Judge for a Day

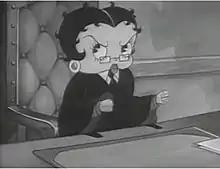
Movie screenshot.

Judge for a Day is a 1935 Fleischer Studios animated short film starring Betty Boop.